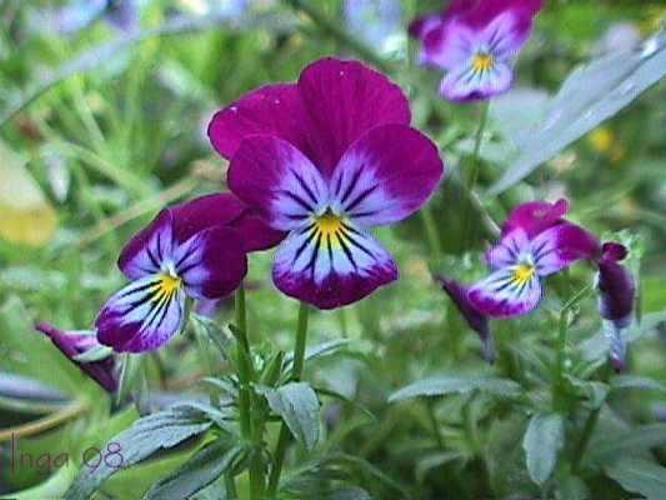
Flower: Pansy